B-17 Flying Fortress units of the United States Army Air Forces

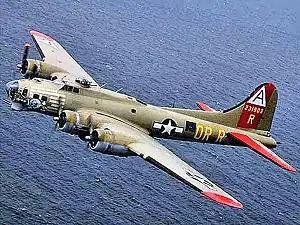
The Collings Foundation B-17G "N93012" restored to represent B-17G Nine-O-Nine of the 323rd Bomb Squadron, one of two longest-serving B-17's of the 91st BG; the original "Nine-O-Nine" was scrapped after World War II in Kingman, Arizona.

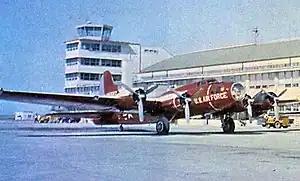
One of the last QB-17 Drones at Holloman AFB, New Mexico, 1959

This is a list of United States Army Air Forces B-17 Flying Fortress units of the United States Army Air Forces, including variants and other historical information. Heavy bomber training organizations primarily under II Bomber Command in the United States and non-combat units are not included.